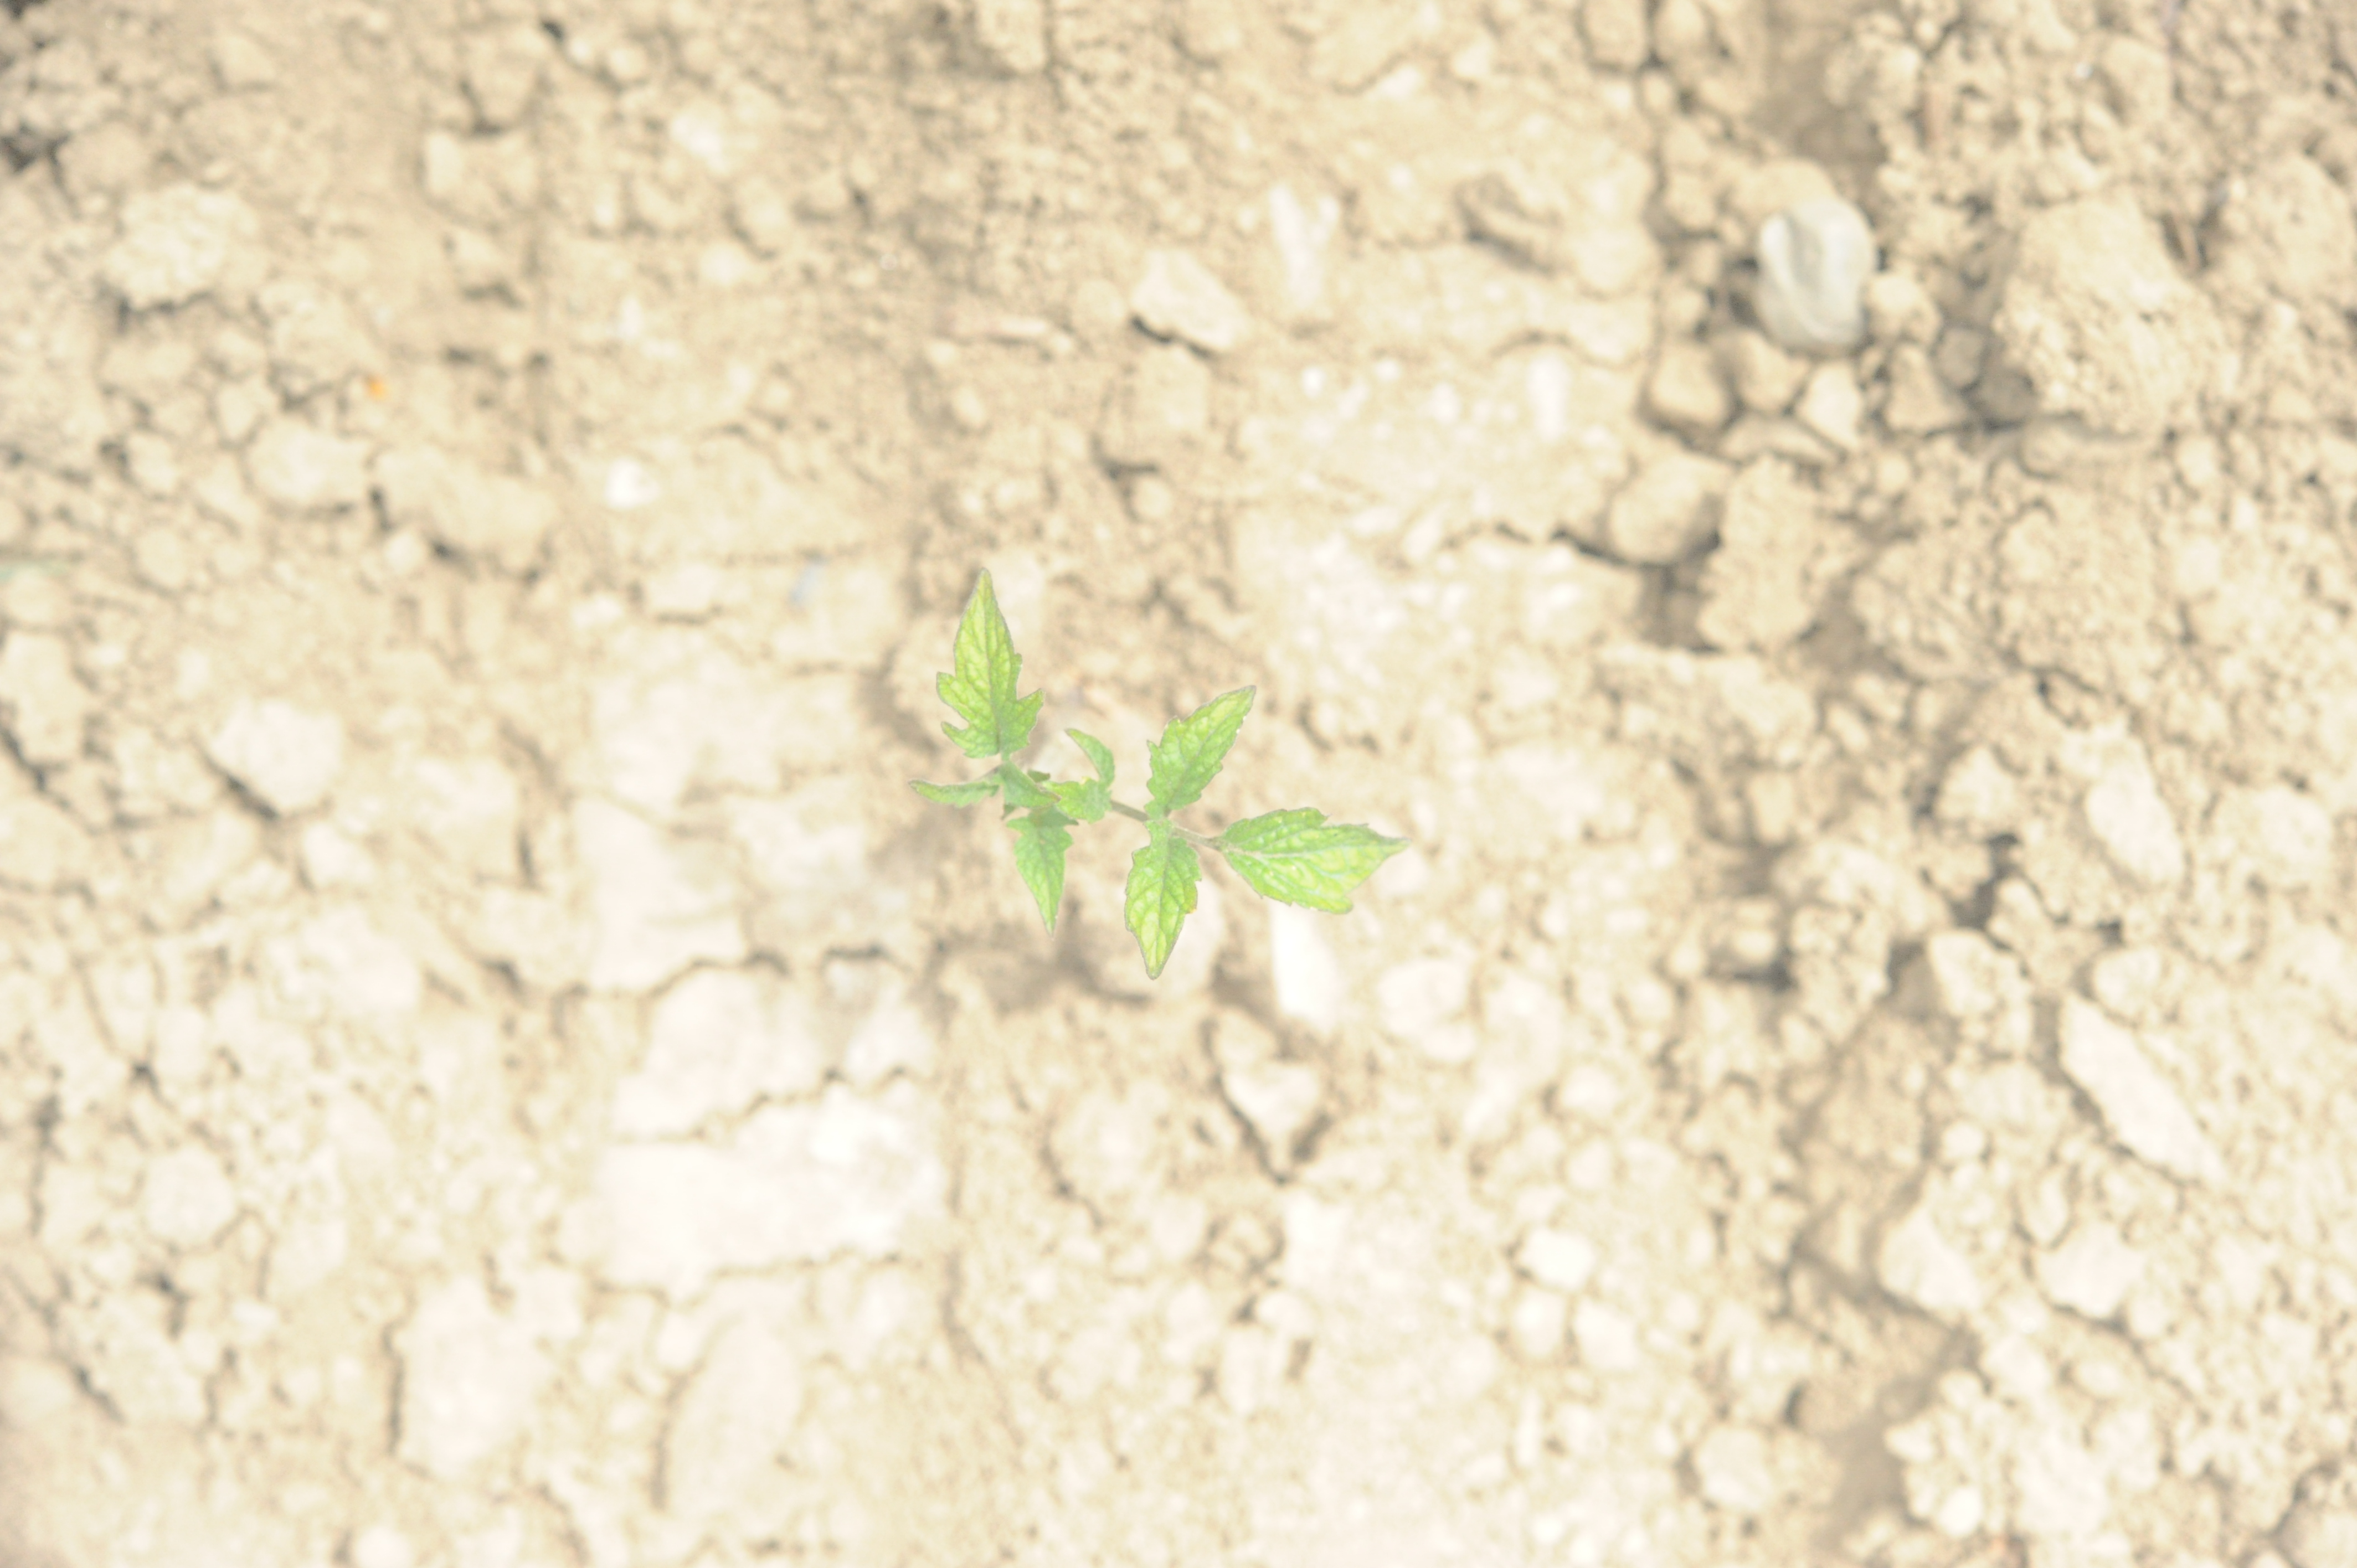
Label: tomato